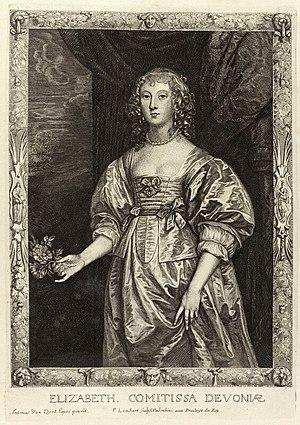
William Cavendish, 3ᵉ comte de Devonshire KO FRS était un aristocrate anglais et homme politique, connu comme royaliste.